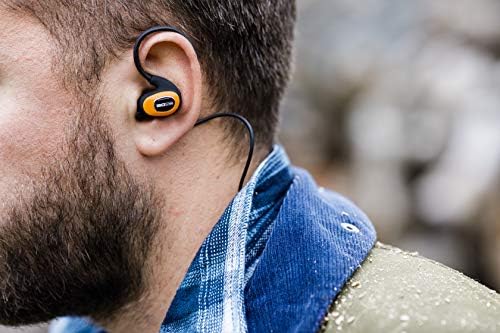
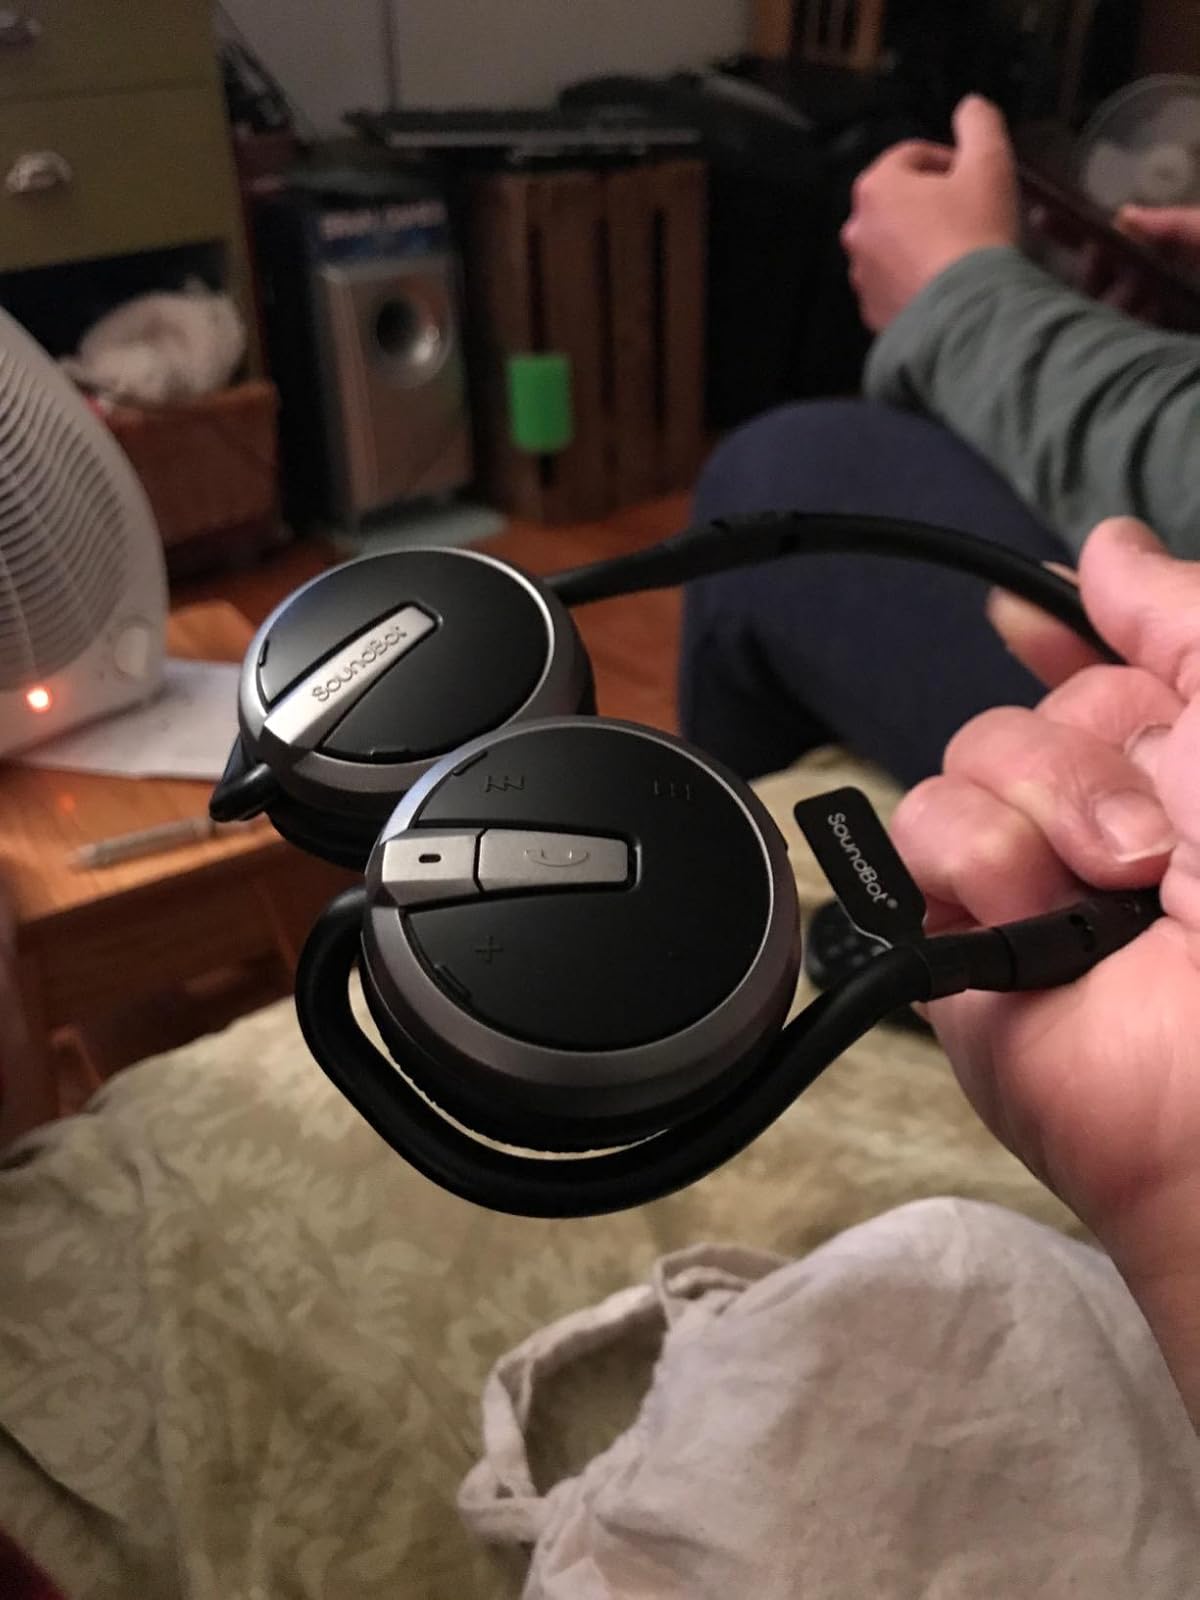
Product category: headphones
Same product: no